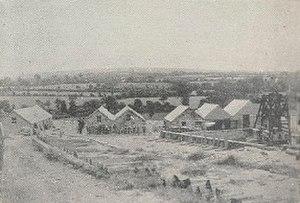
Les ardoisières de Motreff en 1937
Motreff [mɔtʁɛf] est une commune du département du Finistère, dans la région Bretagne, en France.